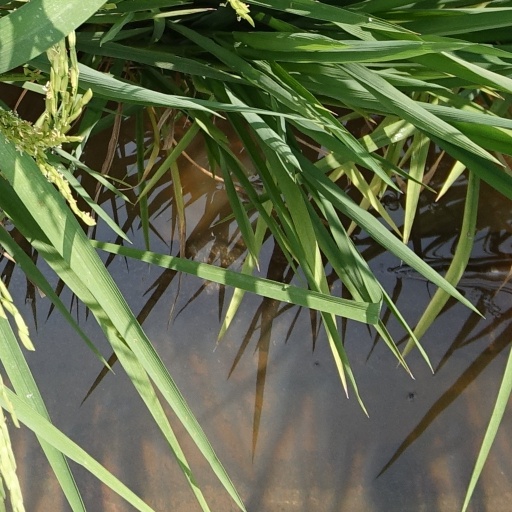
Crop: rice